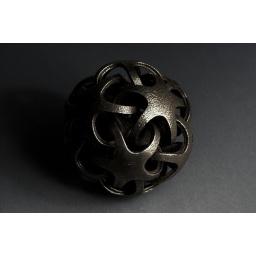
Using auto white balance in the camera.EV +0.718% grey card backgroundufraw exposure=0 (nominal)f2.8 and f32 two focus points